Roads in Saskatchewan

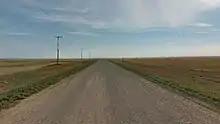
Township Road 84, RM of Moose Mountain No. 63

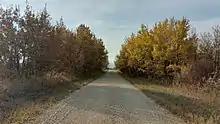
Range Road 2035, near Saskairie, RM of Moose Mountain No. 63

Township roads and range roads have a definite numbering system which is used across rural municipalities. The numbers help to establish the location of the roads as they exist with relation to the Dominion Land Survey system. Range roads travel in a north and south direction on a line of longitude. Range roads indicate first the meridian number. In Saskatchewan roads near the Manitoba border begin with 1 as they are west of the prime or First Meridian, then the range numbers are west of the second and finally west of the Third Meridian. There are no roads in Saskatchewan west of the Fourth Meridian as the Fourth Meridian line defines the border between Alberta and Saskatchewan. A range is numbered at increments. The next two digits are the range number, which increments from east to west from a meridian line. The last range number shows how many miles within the range the road is located starting at the easternmost edge of the range and travelling west. Whereas, a township road number first states the township number. A township number is determined by travelling north from the border between United States and Canada (at 49th parallel north) and incrementing every northward. The miles within the township are indicated next, and as a township is in length, the mile number is therefore between 0 and 5. Township and range roads can begin and end, as they meet with geological features such as lakes, or urban centres such as cities. As they mark a definite location such as a longitudes and latitudes, the naming convention is the same across Saskatchewan. Township and range roads can be either gravel, highway, or municipal paved road. The Dominion Land Survey system designated a township road allowance every mile apart, and allowed for a range road allowance every two miles apart.